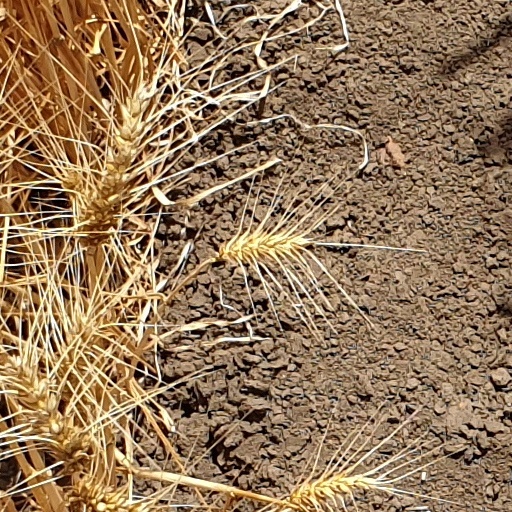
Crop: wheat